Rabih az-Zubayr

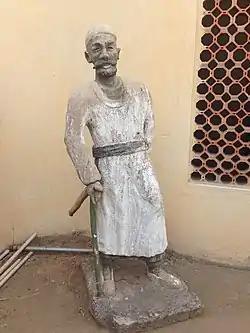
Statue of Rabih at the National Museum Maiduguri in Borno State, Nigeria

Rabih az-Zubayr bin Fadlallah (1840 – April 22, 1900) was a Sudanese warlord, adventurer, and slave trader who through conquests established a large and powerful empire in Central and West Africa in the late 19th century. A formidable military tactician and leader, Rabih supplanted the al-Kanemi dynasty of the Kanem–Bornu Empire and frustrated European colonial interests in the region for several years.